Underwater breathing apparatus

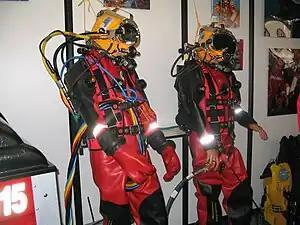
Surface- supplied commercial diving equipment on display at a trade show

The essential aspect of surface-supplied diving is that breathing gas is supplied from the surface, either from a specialized diving compressor, high-pressure cylinders, or both. In commercial and military surface-supplied diving, a backup source of breathing gas is generally required, by regulatory legislation of code of practice, to be present in case the primary supply fails. The diver may also wear an emergency gas supply cylinder called a "bail-out bottle," which can provide self-contained breathing gas in an emergency. The surface-supplied diver is much less likely to have an "out-of-air" emergency than a scuba diver as there are normally two alternative breathing gas sources available. Surface-supplied diving equipment usually includes communication capability with the surface, which improves the safety and efficiency of the working diver.